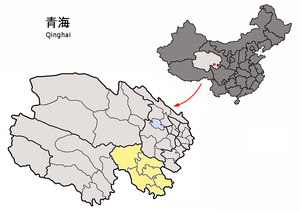
Golog
Gologs beliggenhed i Qinghai
Golog er et autonomt præfektur for tibetanere i provinsen Qinghai i Folkerepublikken Kina. Det har et areal på 76.312 km². og en befolkning på 160.000 mennesker hvilket giver en tæthed på omkring 2 indb./km².